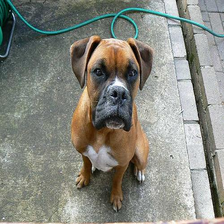
Species: dog
Breed: boxer